Daksheswar Mahadev Temple

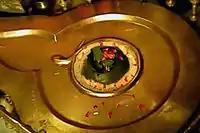
Shivlingam – this is the neck portion of Daksha, who was decapitated by Maha Rudra

As mentioned in the "Mahabharata" and other texts of Hinduism, King Daksha Prajapati, the father of Sati, Shiva's first wife, performed "yajna" at the place where the temple is situated. Although Sati felt insulted when her father did not invite Shiva to the ritual, she attended the "yajna". She found that Shiva was being spurned by her father and she burnt herself in the Yajna Kunda itself. Shiva got angry and sent his "Gaṇas", the terrible Virabhadra and Bhadrakali to the ritual. On the direction of Shiva, Virabhadra appeared with Shiva's "ganas" in the midst of Daksha's assembly like a storm wind and waged a fierce war with the gods and mortals present culminating in the beheading of Daksha, who was later given the head of a goat at the behest of Brahma and other gods. Much of the details of the Ashvamedha Yagna (Horse Sacrifice) of Daksha are found in the "Vayu Purana".